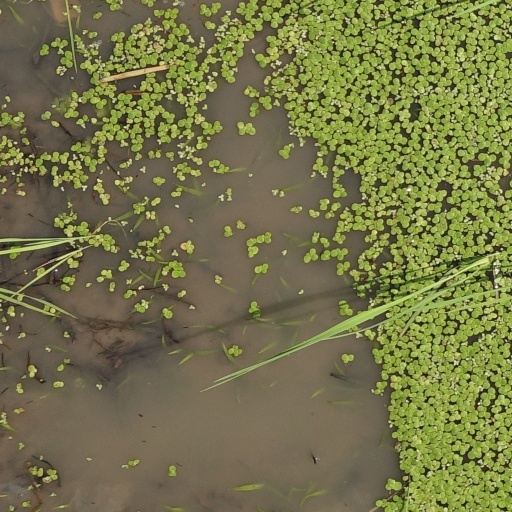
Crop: rice